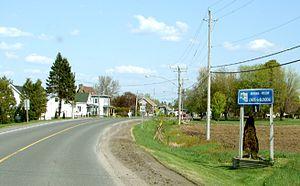
Hawkesbury Est, également orthographié Hawkesbury-Est, est une municipalité de canton de l'Est de l'Ontario, au Canada, située dans les comtés unis de Prescott et Russell. Communauté franco-ontarienne, elle se situe à l'extrême est de la province, sur le lac Dollard-des-Ormeaux, frontière naturelle avec le Québec qui devient terrestre à l'est du canton.